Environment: real
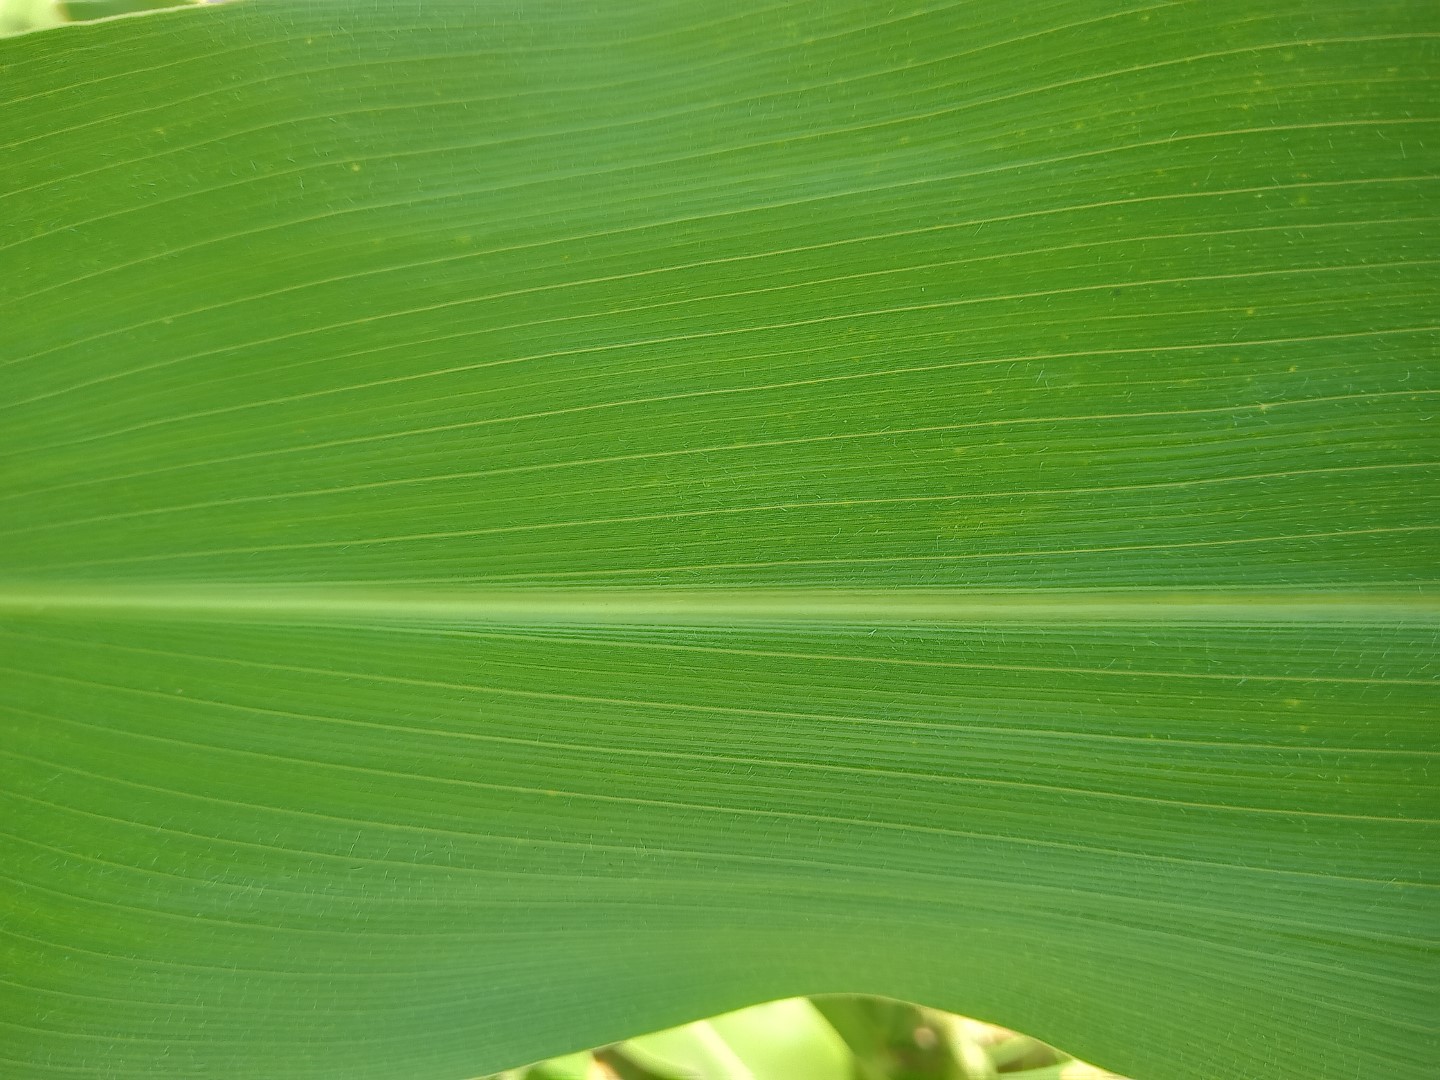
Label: healthy